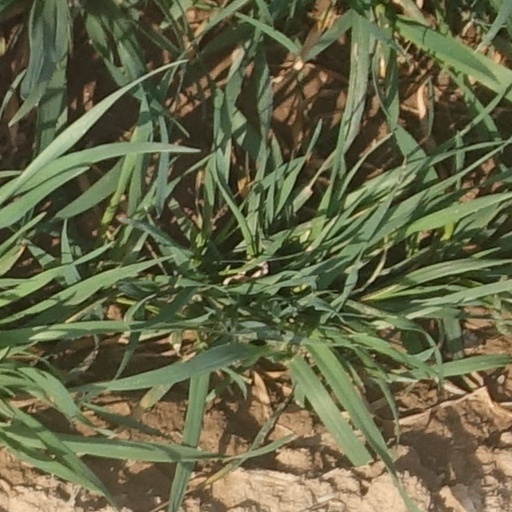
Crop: wheat